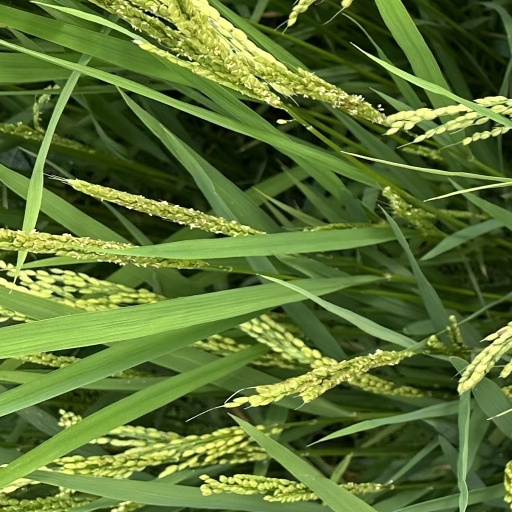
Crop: rice